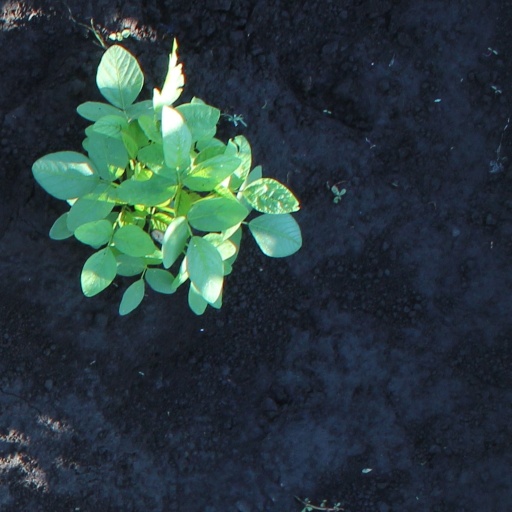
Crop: soybean